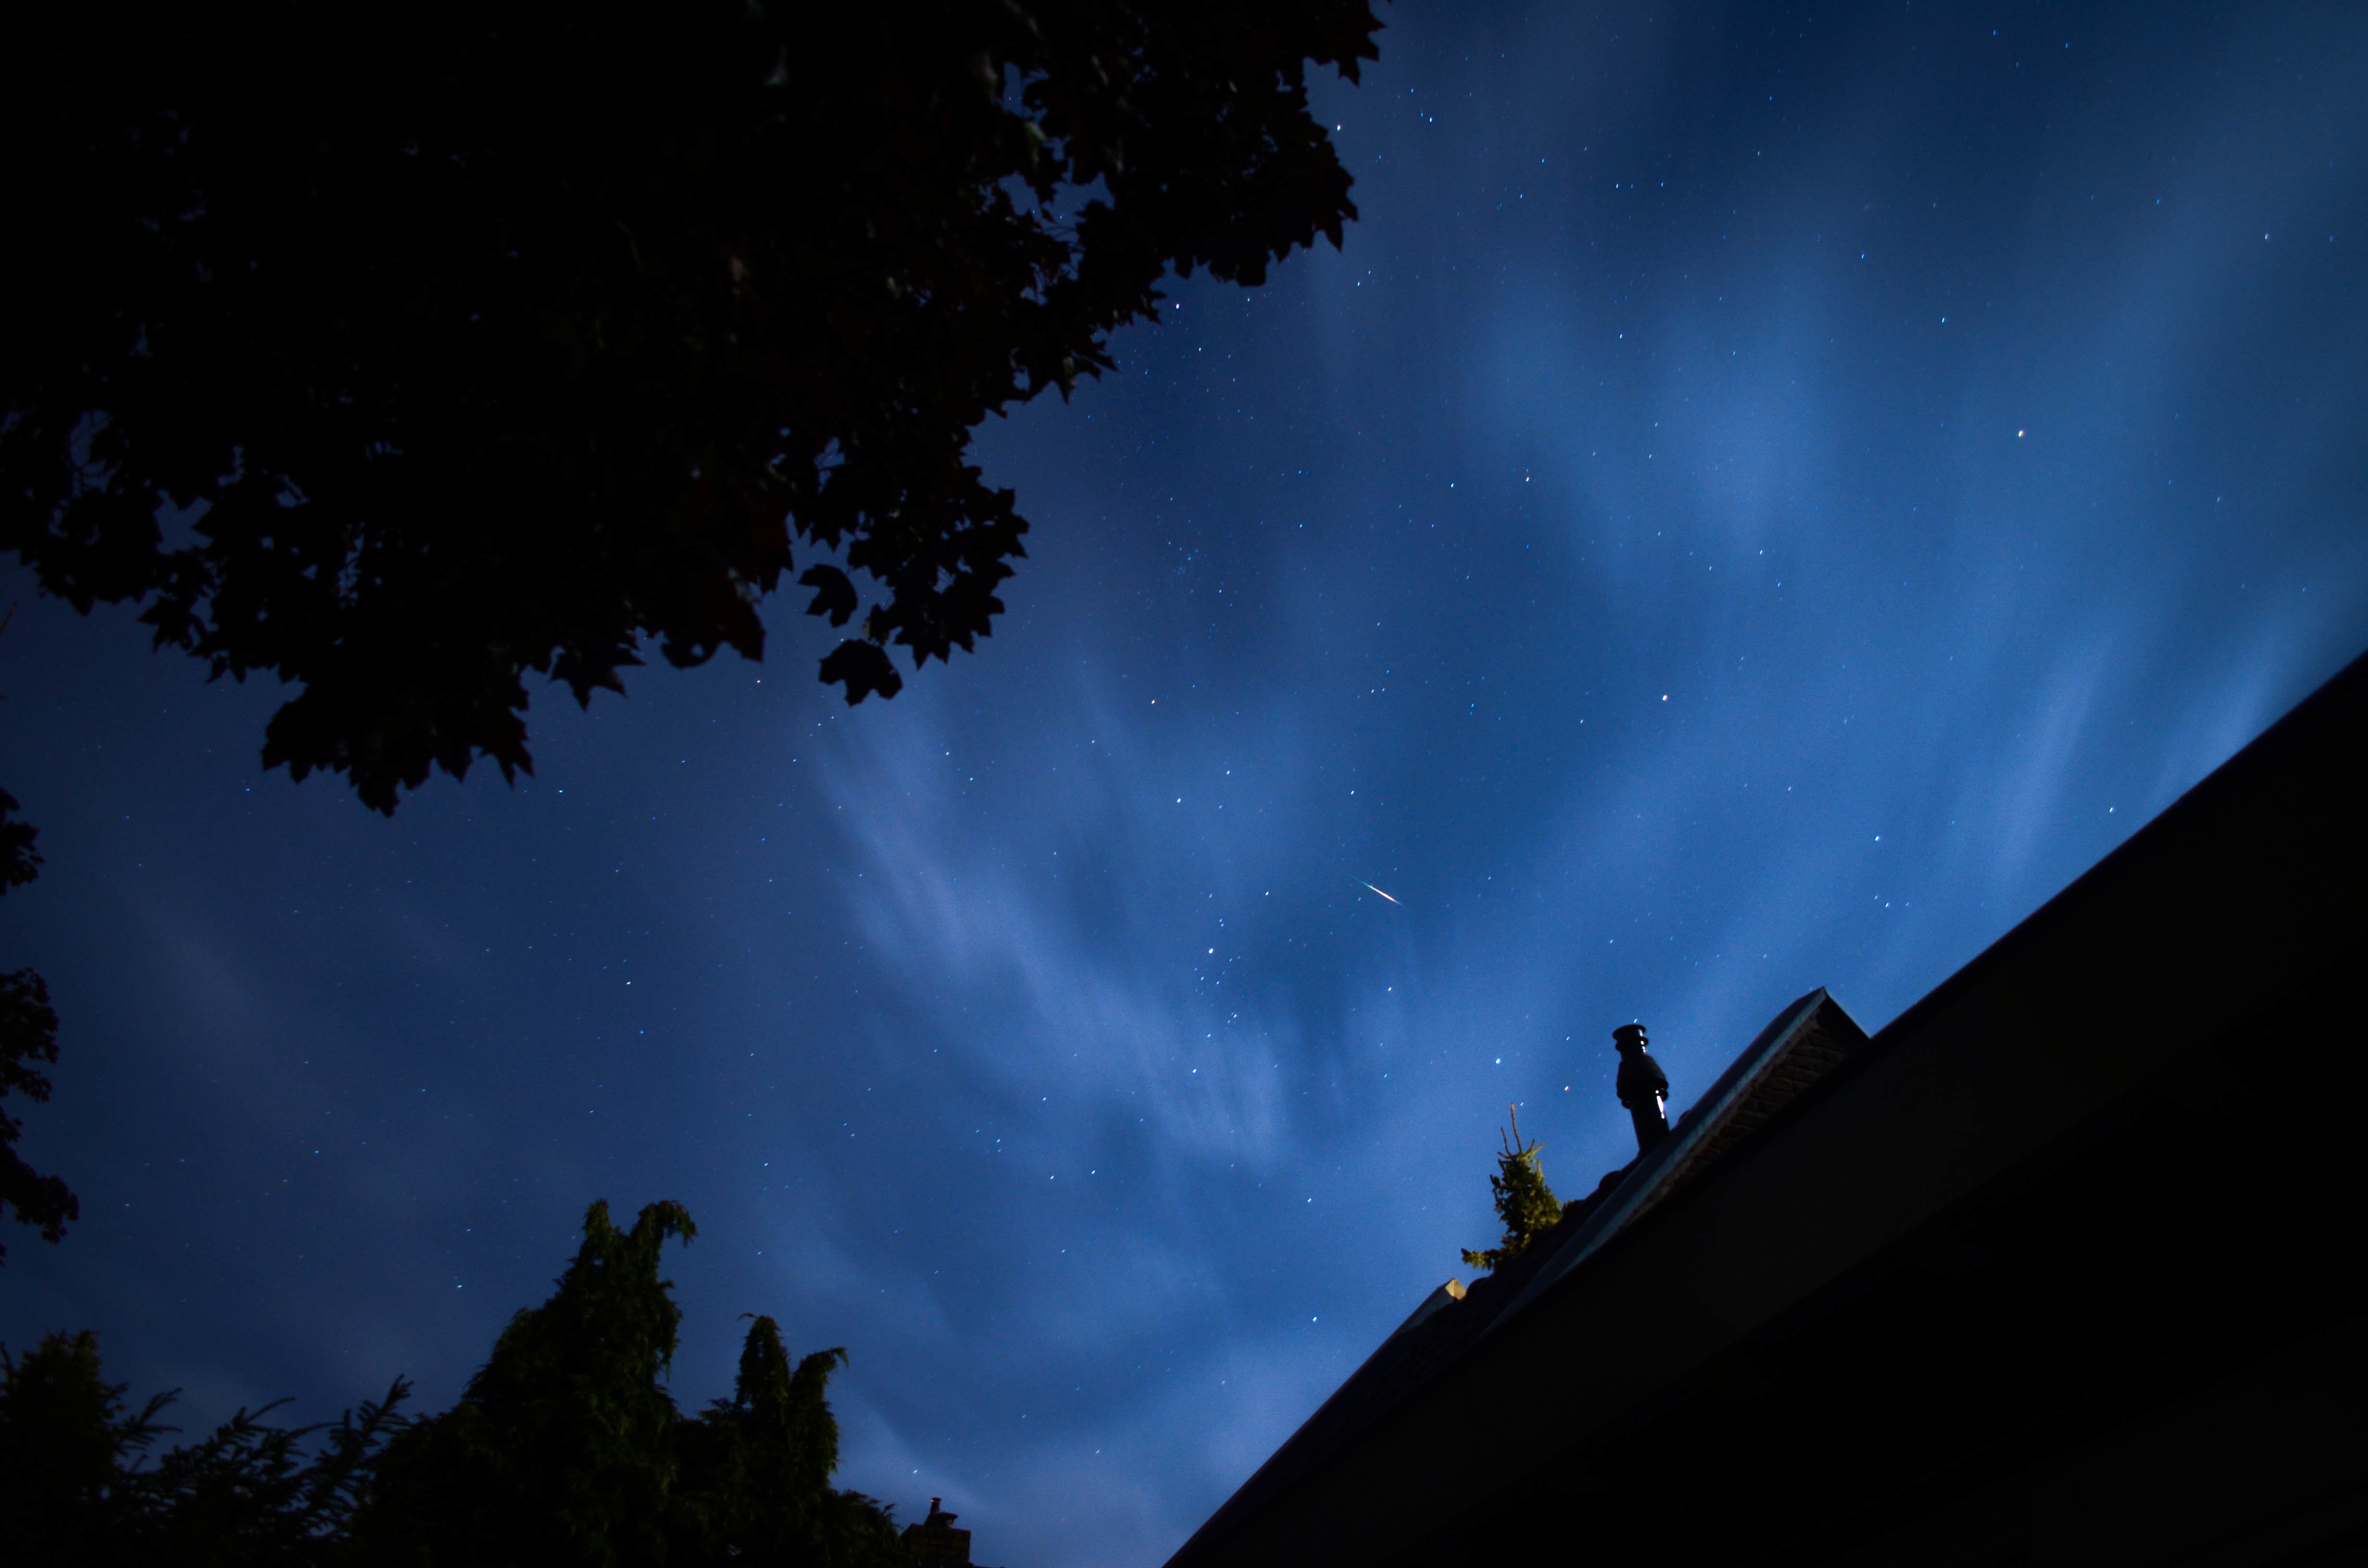
light, cloud, sky, night, sunlight, star, atmosphere, dusk, reflection, darkness, aurora, moonlight, midnight, atmosphere of earth